Matthews Commercial Historic District

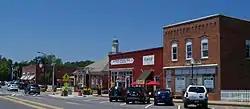
Matthews Commercial Historic District, July 2011

Matthews Commercial Historic District is a national historic district located at Matthews, Mecklenburg County, North Carolina. The district encompasses 10 contributing buildings in the central business district of Matthews. It was developed between 1888 and 1939. Notable buildings include the United States Post Office (1939), Heath and Reid General Store (1888), Funderburk Brothers complex (1890s), and Renfrow Hardware (c. 1900).